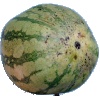
Label: Watermelon 1